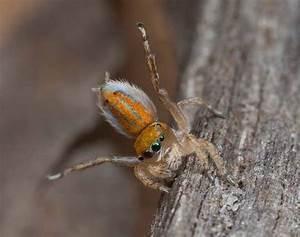
spider